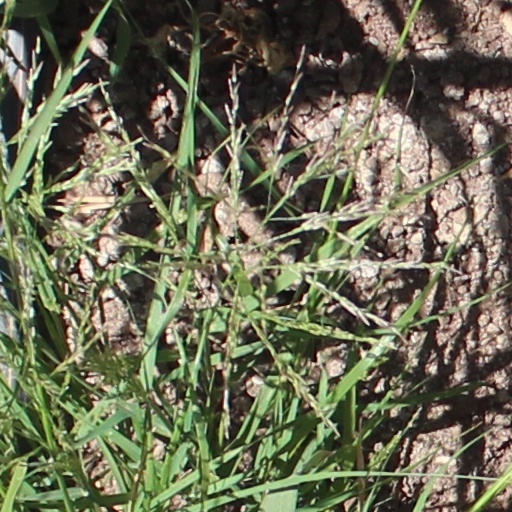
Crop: wheat